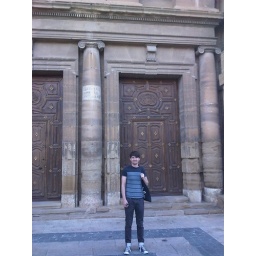
Chris in front of giant wooden doors of the massive cathedral in the tiny town of Labastida.